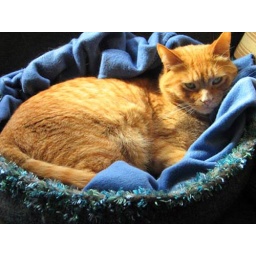
Hank looks stunning in his new blue and brown bed.